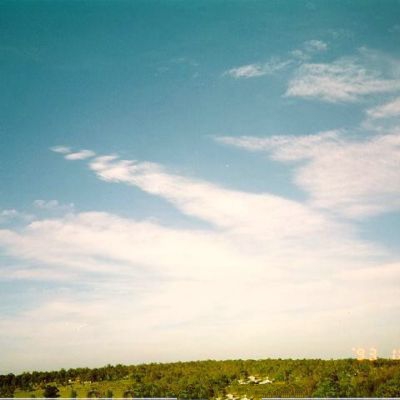
Cloud type: Cirrocumulus (Cc)